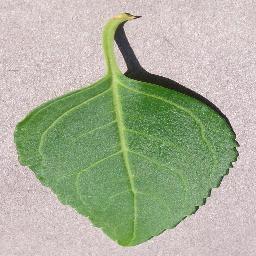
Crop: cherry
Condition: (including_sour)_healthy